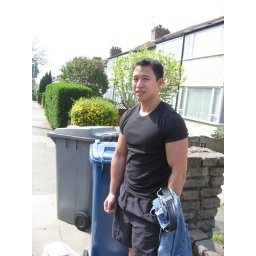
Just had to strip on the street as I was getting hot being in trapped in the car for a hour